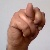
The image shows a hand gesture representing the letter 'N' in Indian Sign Language.